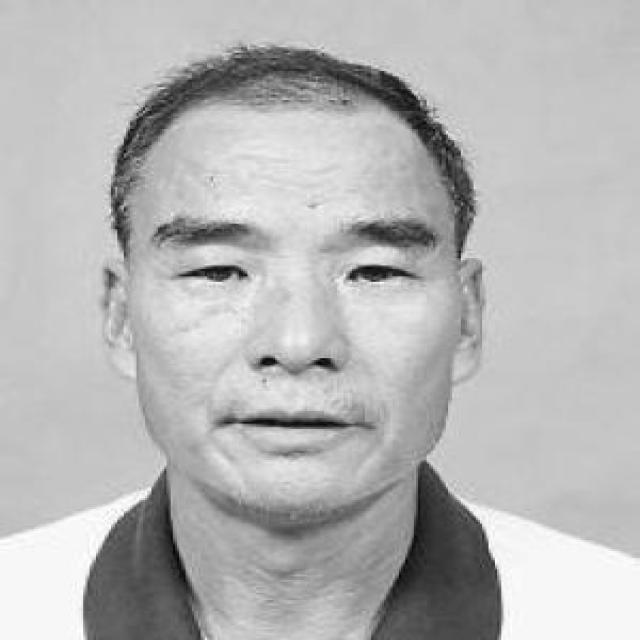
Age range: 45-64